Cincinnati Union Terminal

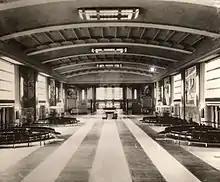
Train concourse, 1933

Contrasting with the exterior's simple color scheme, the building's interior is characterized by bright, warm colors, intensified with natural light in daytime and with illumination at night. These colors and lighting contrast with the interior's simple form and detail. Most of the interior metal work is made of aluminum, including doors, signs, ticket grills, and light fixtures.